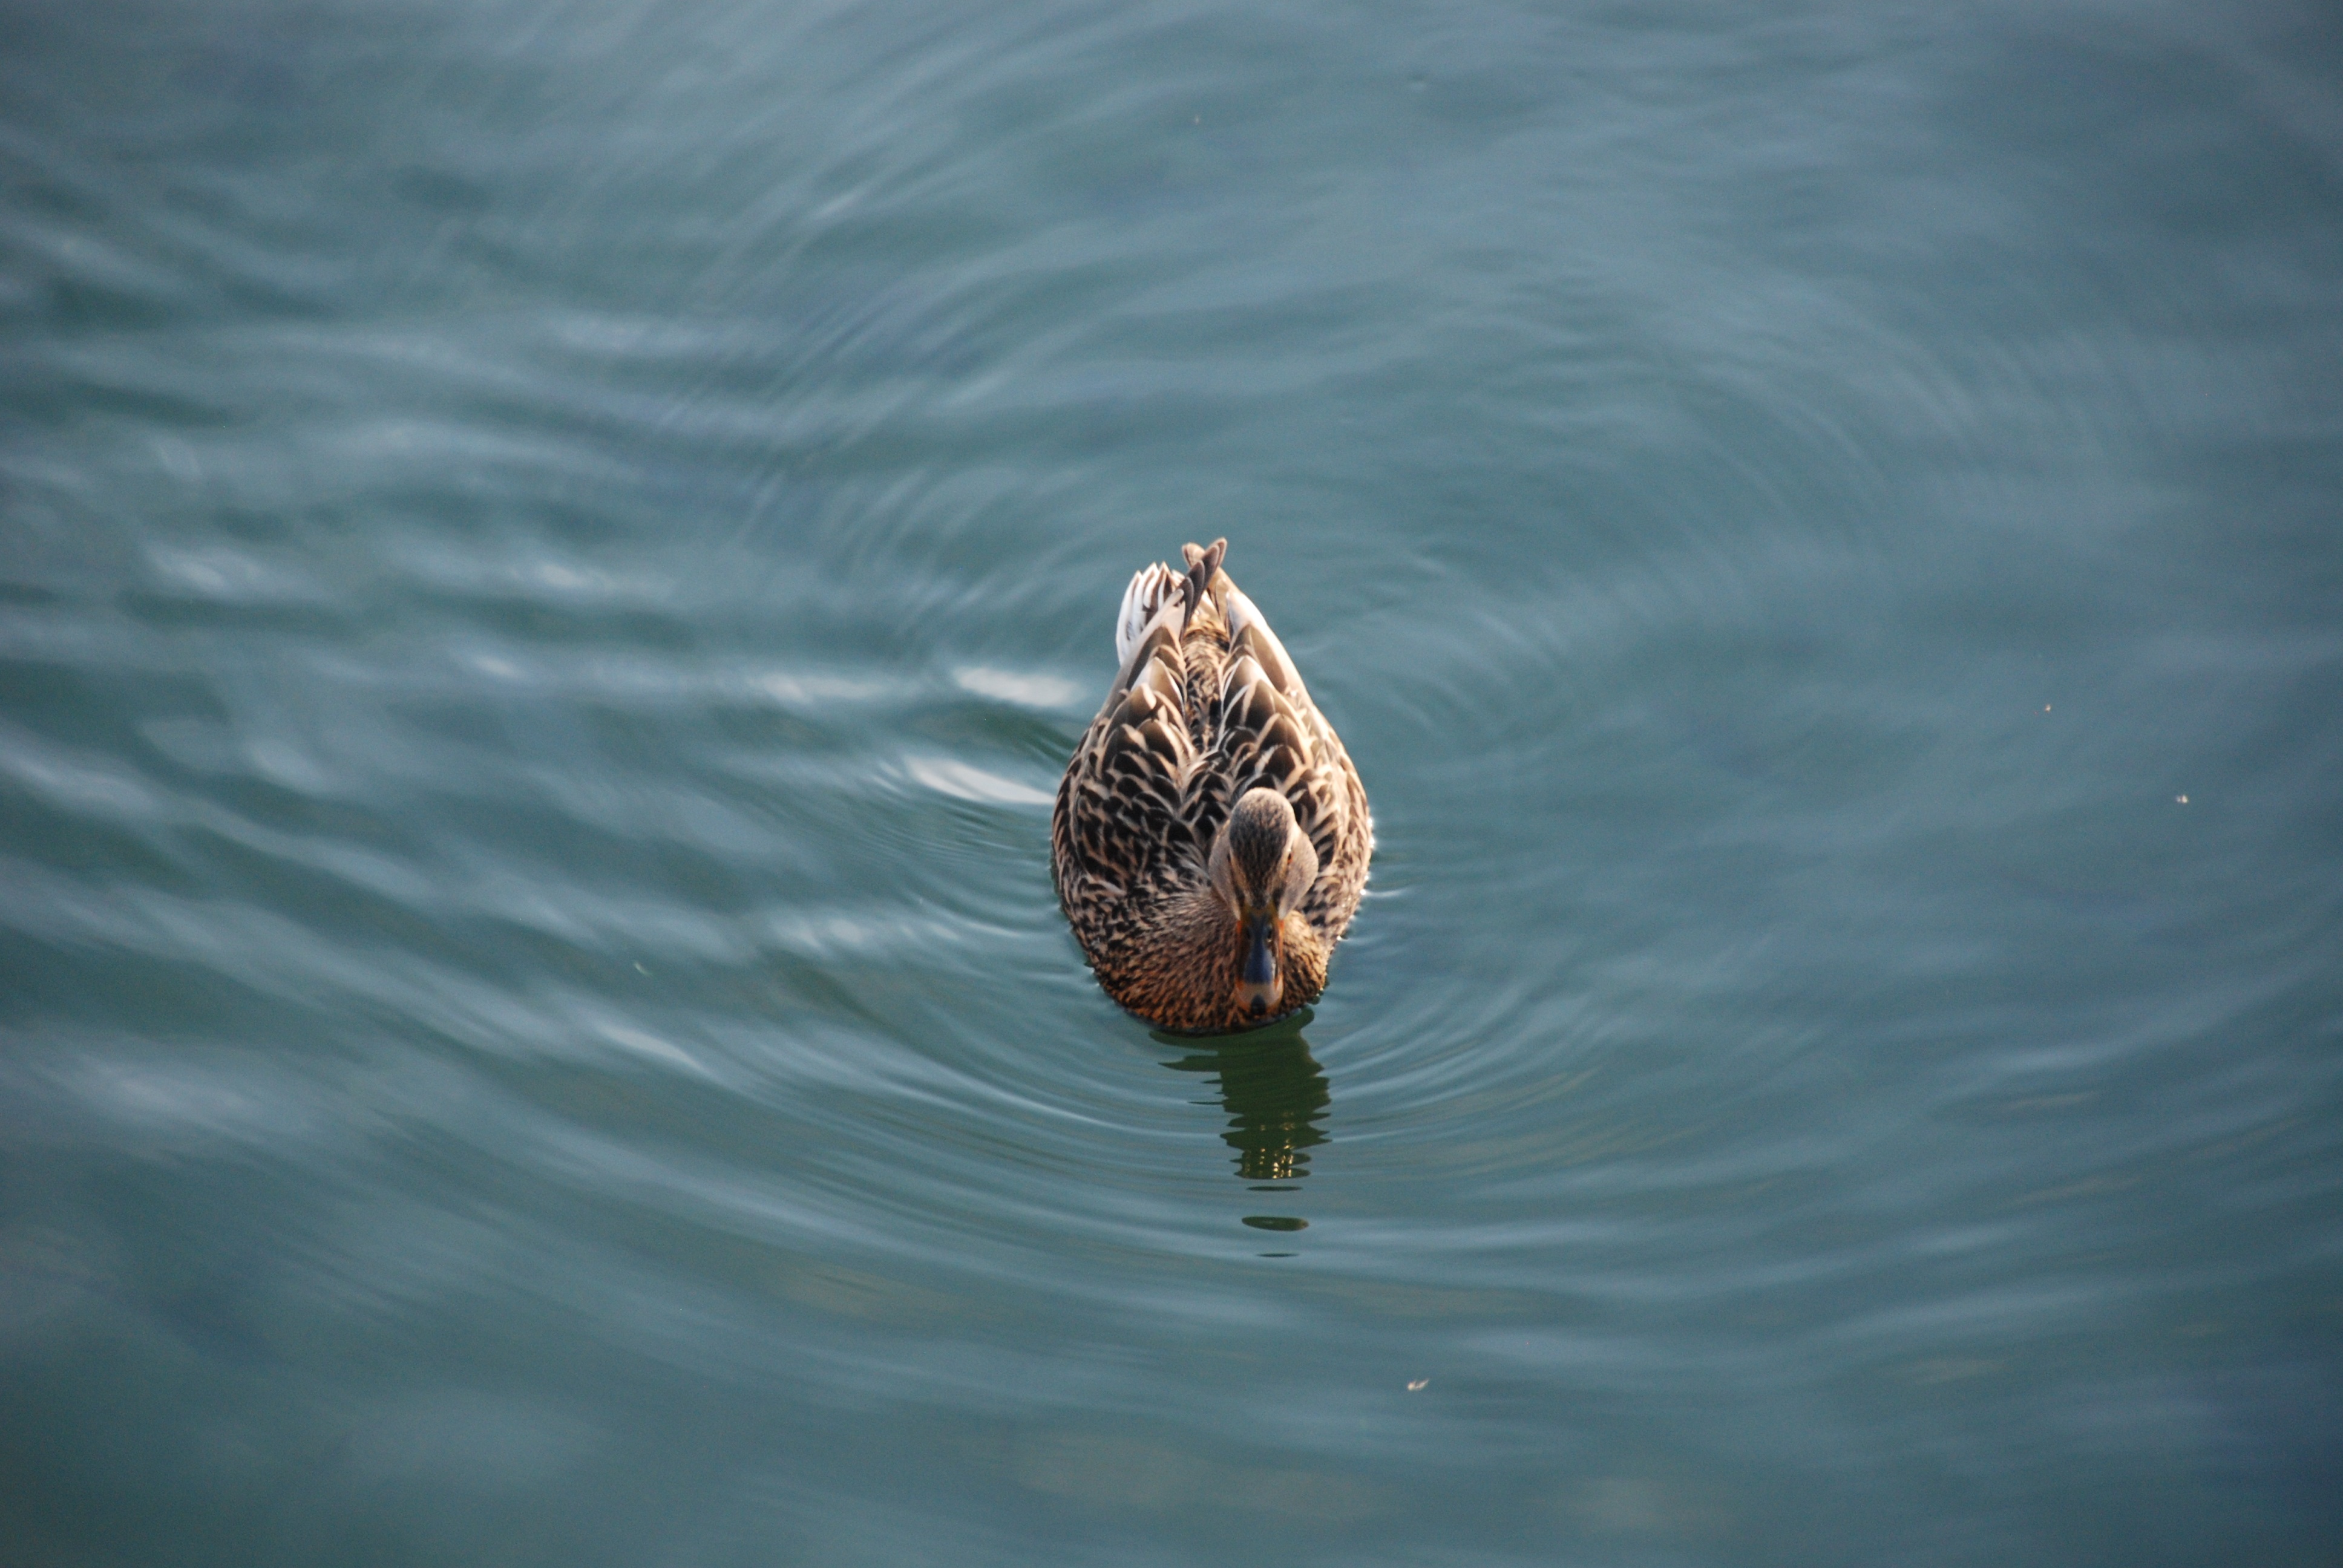
water, bird, wing, wildlife, reflection, beak, fauna, duck, vertebrate, waterfowl, water bird, ducks geese and swans